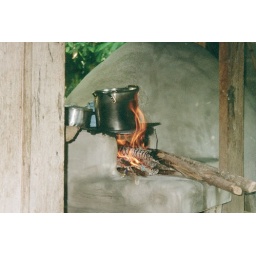
An adobe oven and wood burning stove in La Cuarenta Honduras